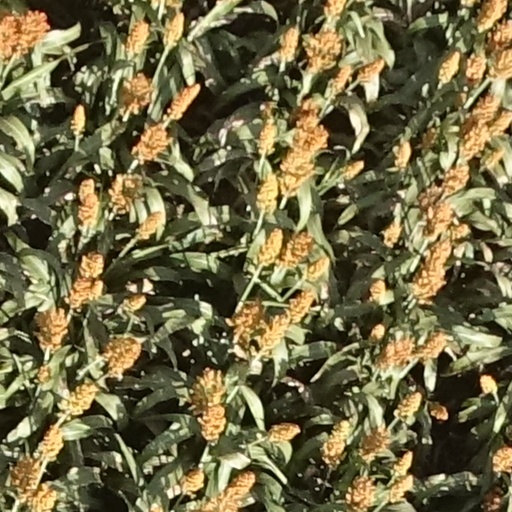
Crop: sorghum